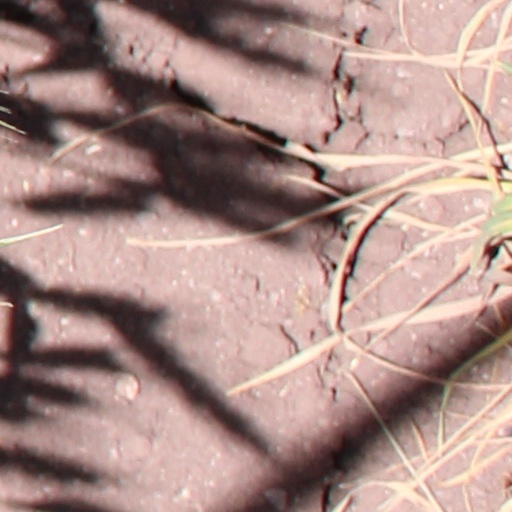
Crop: wheat